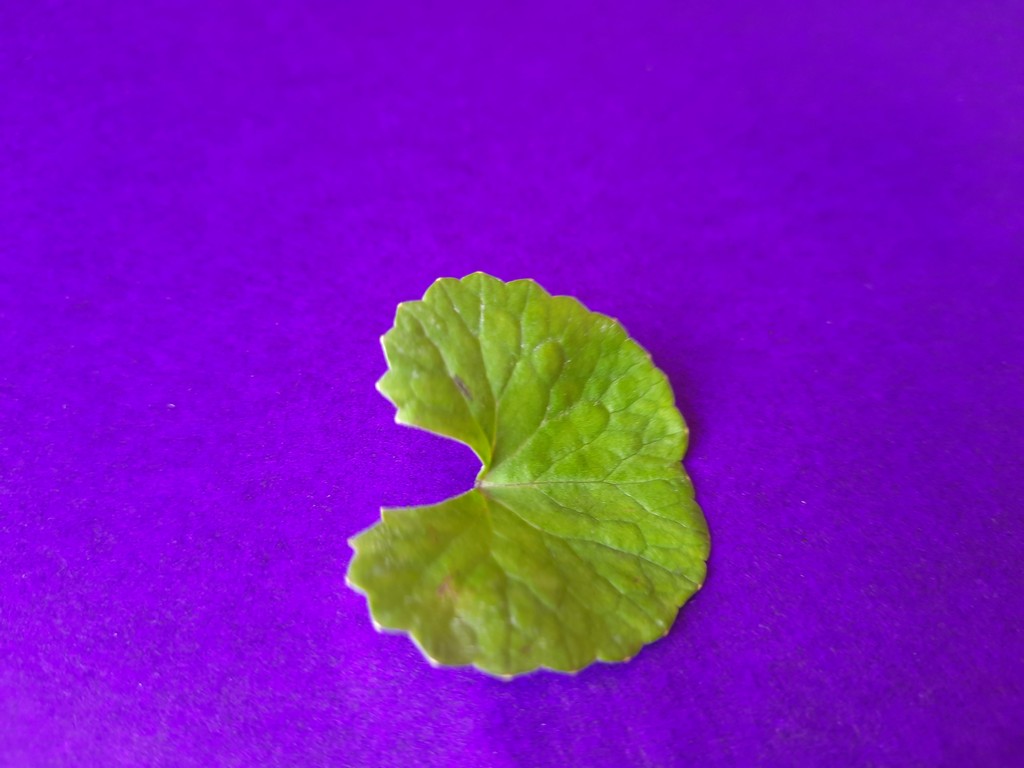
Label: Healthy